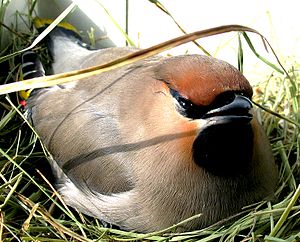
Silkehale / Billeder
Silkehalen er en spurvefugl på størrelse med en stær, der yngler i skove i de nordlige dele af Eurasien og Nordamerika. Mange fugle forlader deres yngleområde om vinteren og trækker længere sydpå. Nogle år optræder de her invasionsagtigt i deres søgen efter bær, der udgør hovedparten af deres føde.